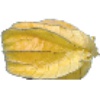
Label: Physalis with Husk 1